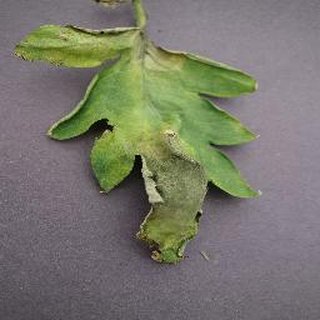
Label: tomato_late_blight